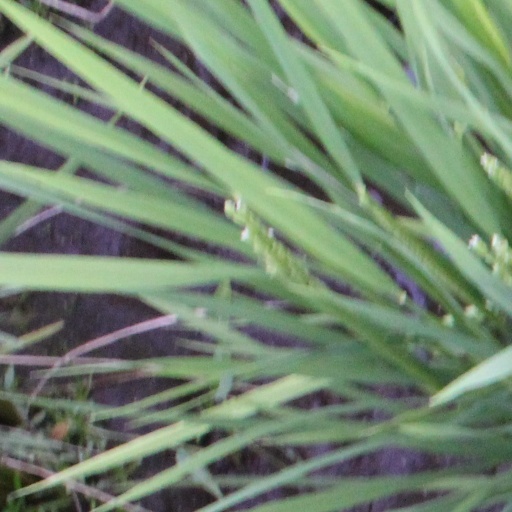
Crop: rice